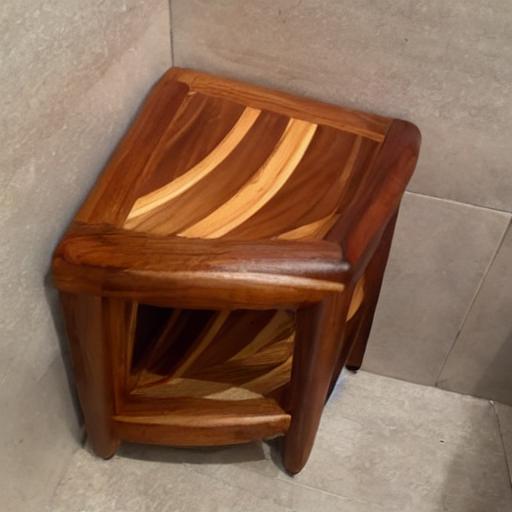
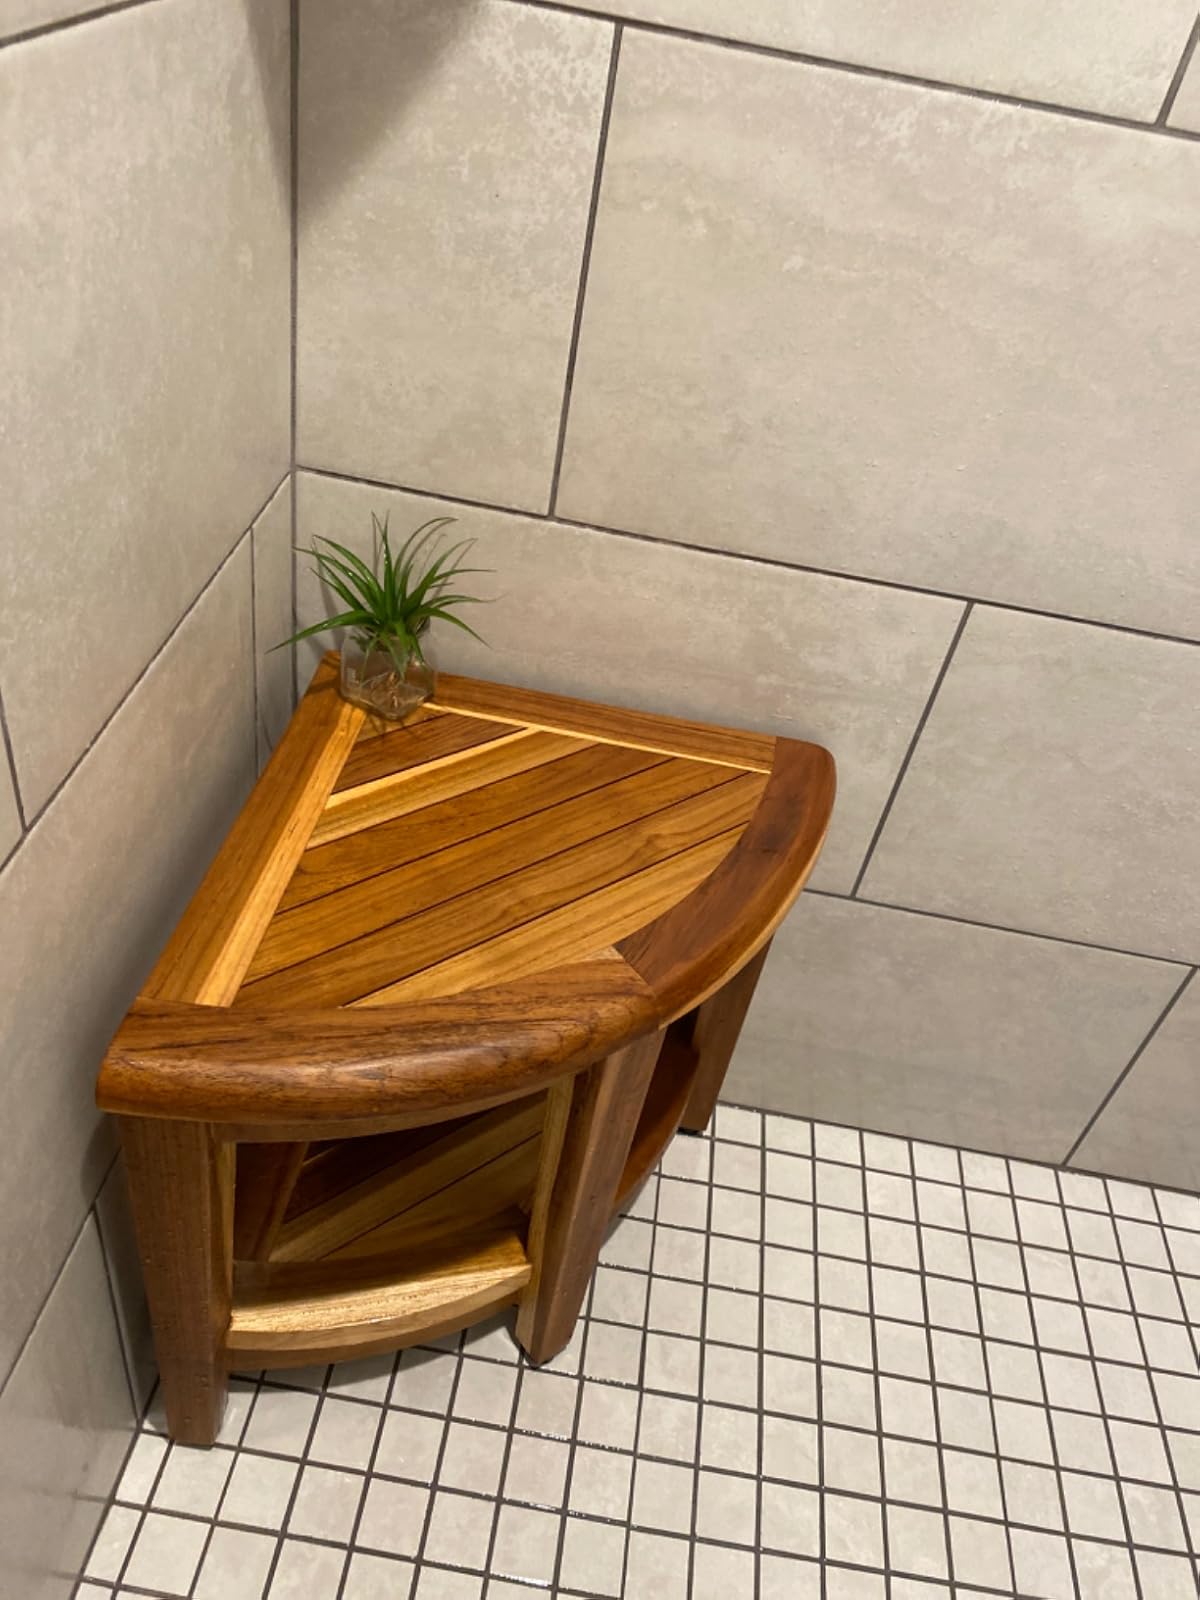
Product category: stool
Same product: no